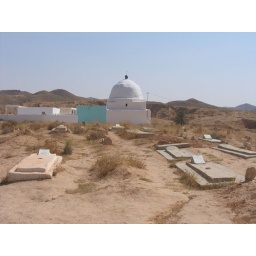
A holy man is buried in this big white building called a marabout